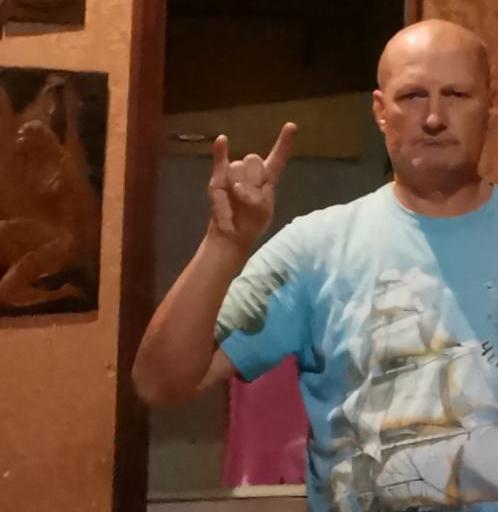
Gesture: rock